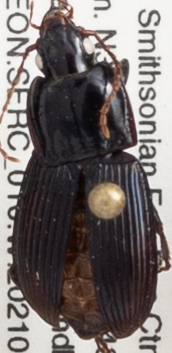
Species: Pterostichus (Abacidus) sp.
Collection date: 2021-09-30
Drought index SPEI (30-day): -0.184
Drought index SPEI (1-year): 0.738
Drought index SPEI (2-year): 1.45